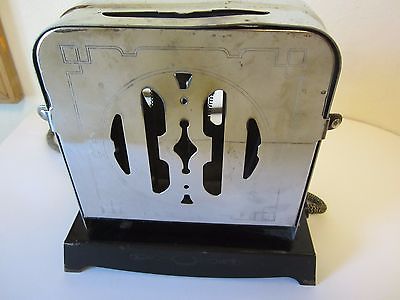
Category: toaster